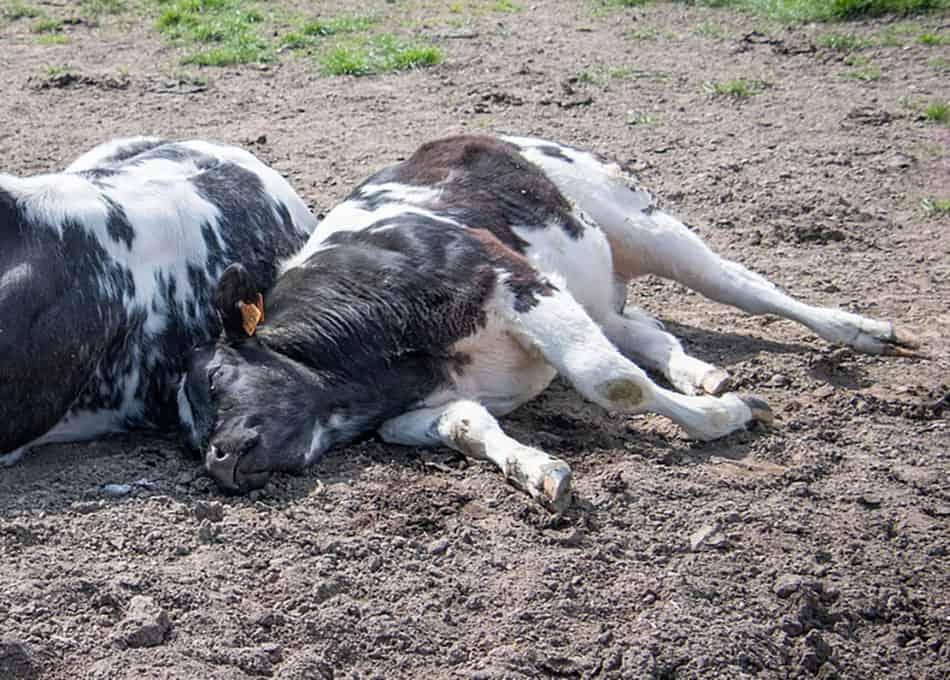
Wanyama wawili walio lala kwenye mchanga yenye rangi ya kahawia ambapo wanyama wenyewe ni ng'ombe wawili. Ng'ombe wenyewe ni wa rangi ya nyeusi, vilevile na nyeupe, ambapo pia kuna nyasi zilizoko umbali umbali; nyasi zenyewe ni za rangi ya kijani kibichi.